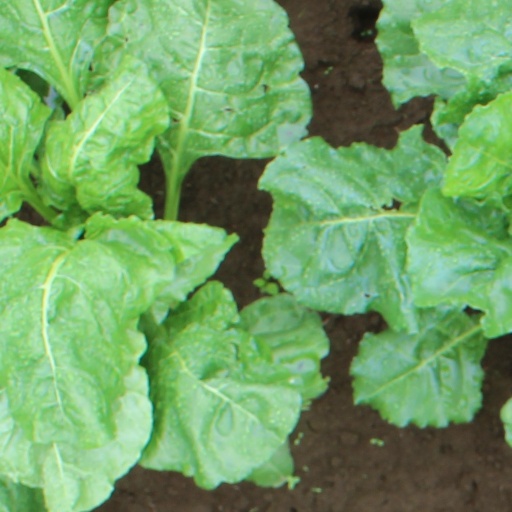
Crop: sugar beet